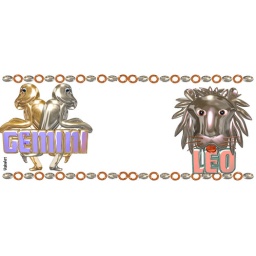
Gemini Leo zodiac signs mug by valxart.com